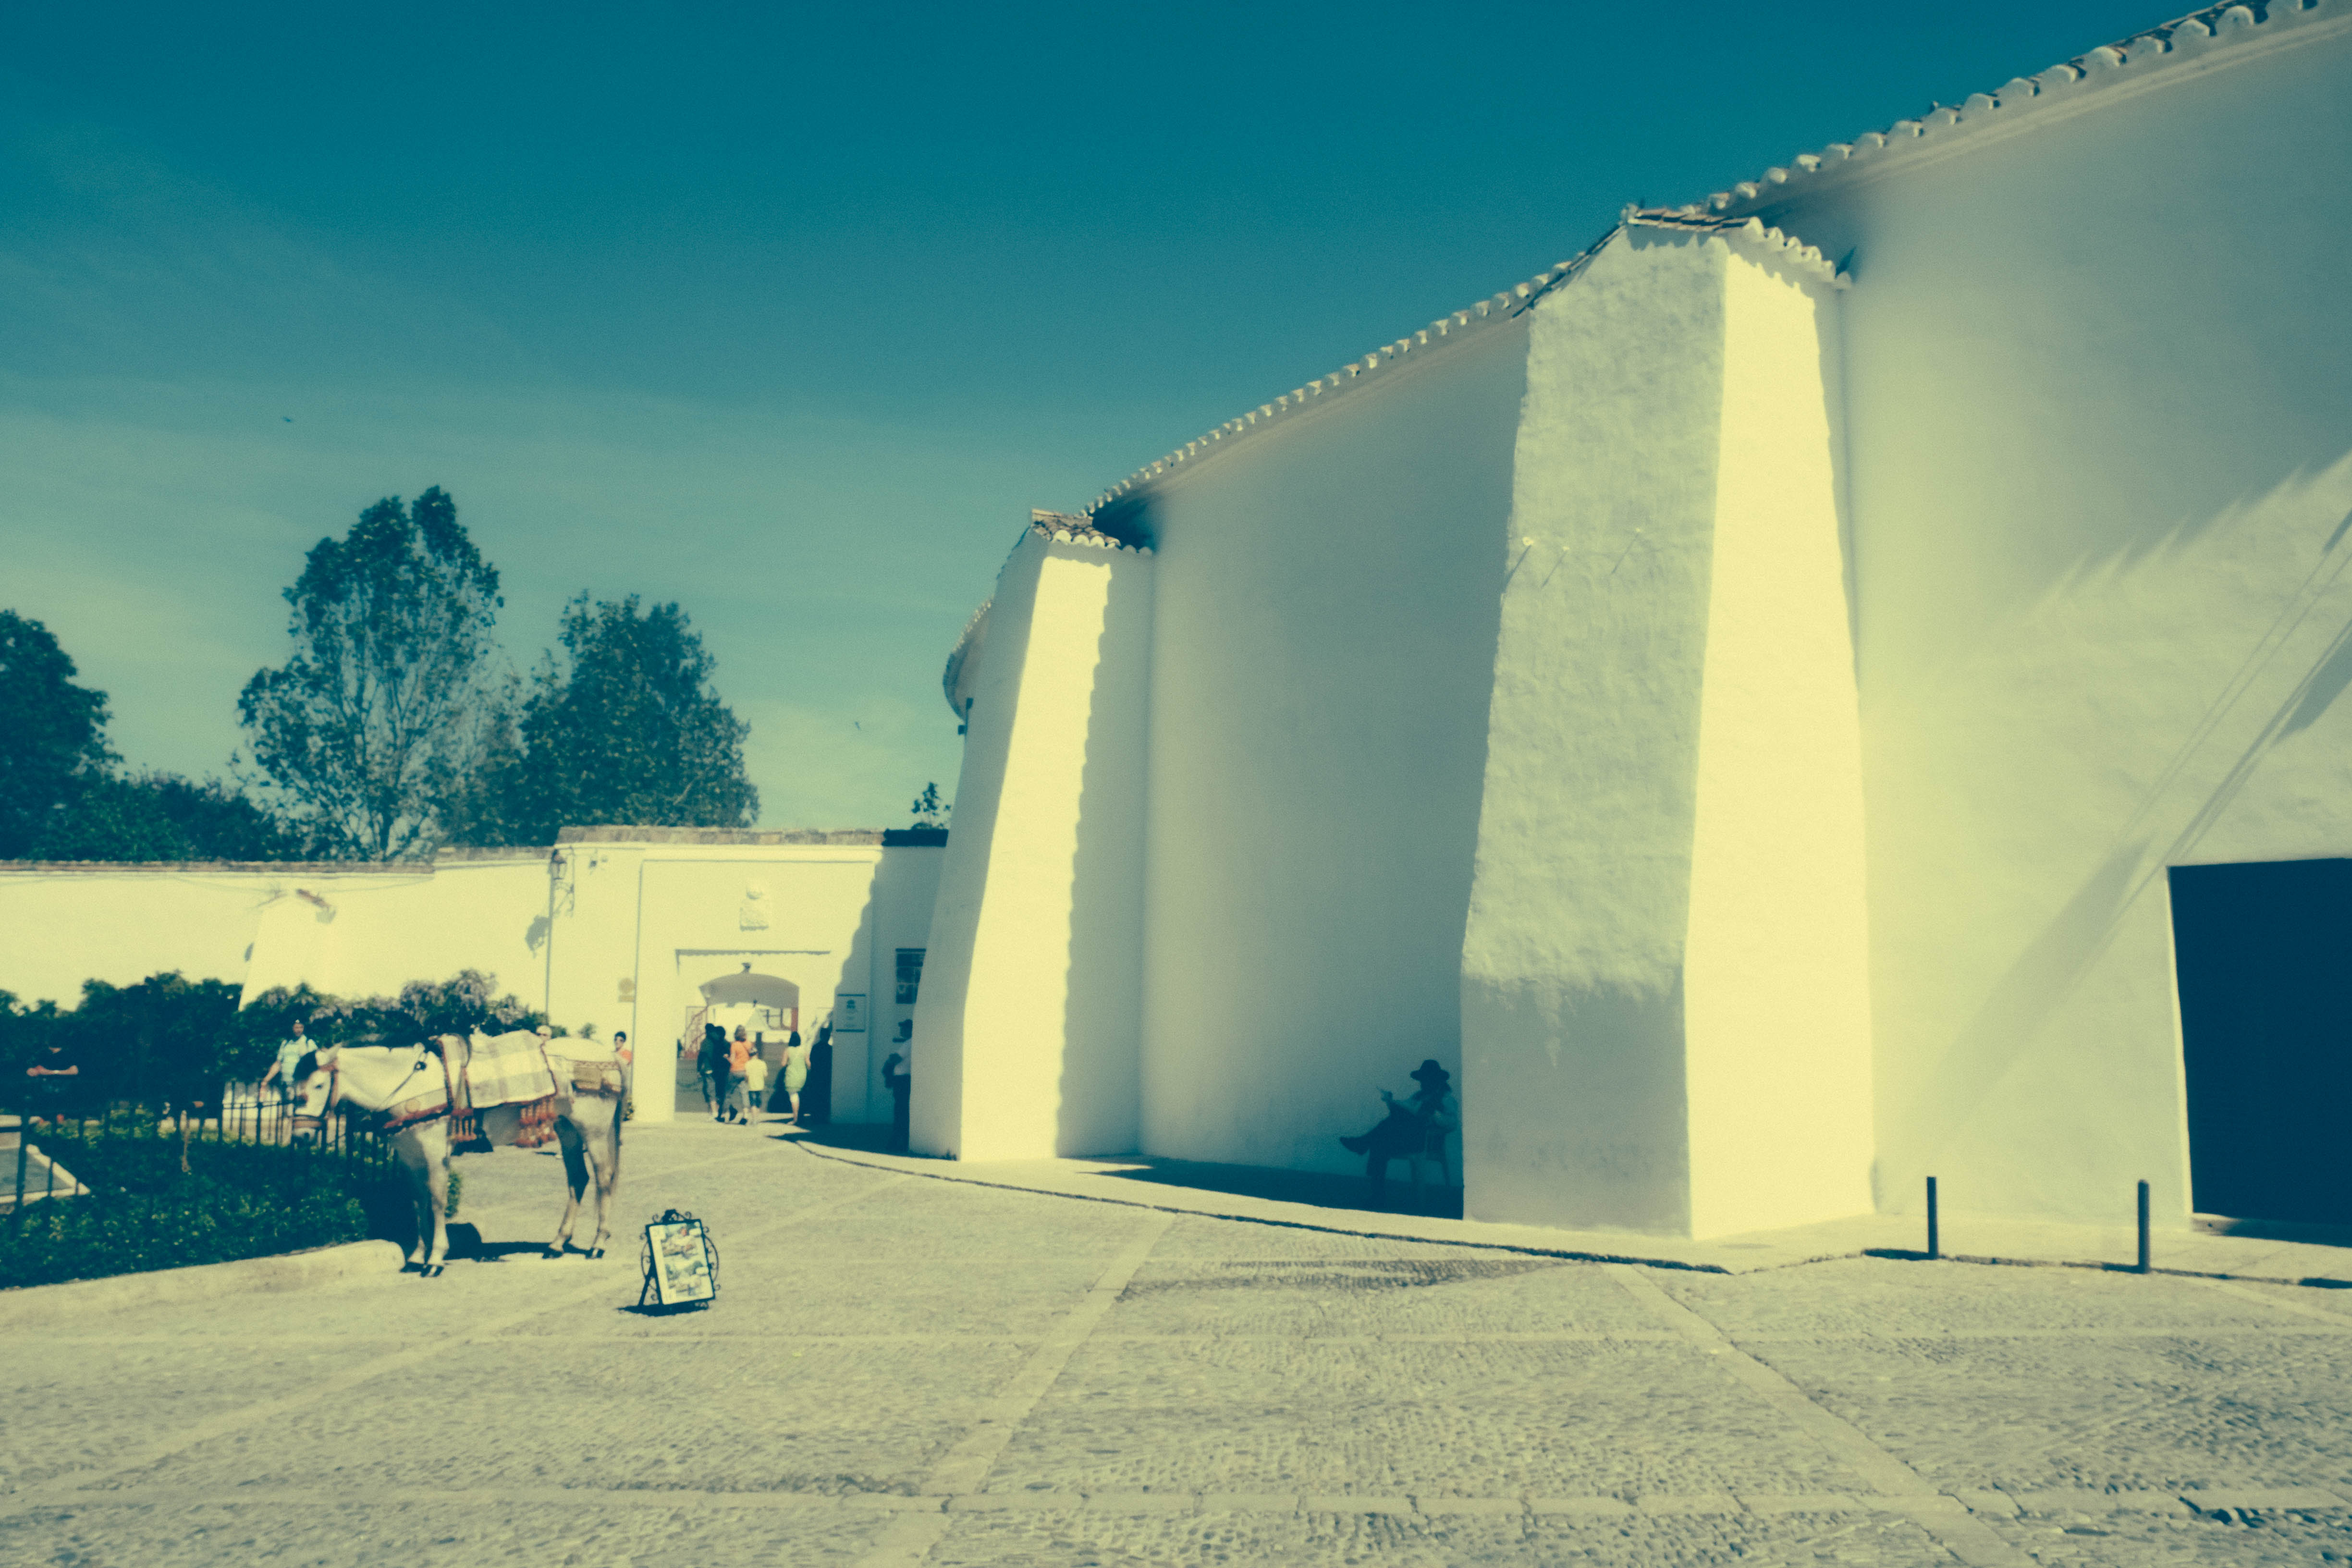
winter, light, architecture, sky, street, house, sunlight, morning, urban, blue, andalusia, shape, ronda, atmosphere of earth